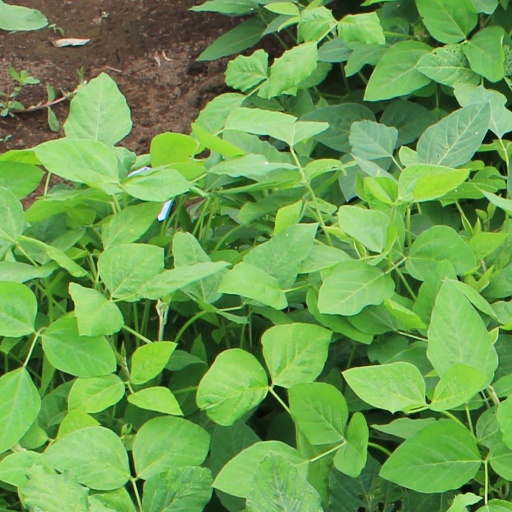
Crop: soybean